Xabi Alonso

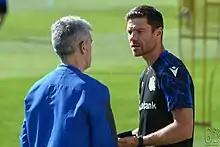
Alonso as a coach of Real Sociedad B in 2021

Alonso made his debut for the Basque Country national team in a friendly against Ghana on 29 December 2001 and received regular call ups since, while – due to his busy club schedule – not always being able to appear. Most recently, Alonso appeared for Basque on 29 December 2012 in a 6–1 victory over Bolivia.